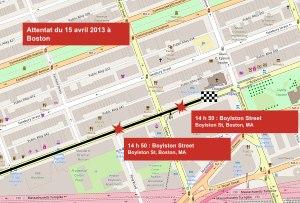
Le double attentat du marathon de Boston est une attaque terroriste survenue le lundi 15 avril 2013 à 14 h 50 HAE à Boston, dans le Massachusetts, aux États-Unis lors de la 117ᵉ édition du marathon de la ville, durant laquelle deux bombes ont explosé. Les bombes ont été placées près de la ligne d'arrivée sur Boylston Street et ont détoné à 13 secondes d'intervalle tuant trois personnes et en blessant 264 autres. Les deux auteurs, les frères d'origine tchétchène Djokhar et Tamerlan Tsarnaïev, sont rapidement identifiés. Trois jours après l'attentat, Tamerlan Tsarnaïev est tué par les forces de l'ordre après une course-poursuite et un échange de coups de feu coûtant la vie à deux policiers, tandis que son jeune frère réussit à s'échapper avant d'être arrêté, blessé, vingt-quatre heures plus tard et d'être conduit dans un hôpital de Boston où son inculpation formelle est prononcée. Il est condamné à mort en mai 2015 après un mois de procès mais cette condamnation est temporairement suspendue le 2 Aout 2020.